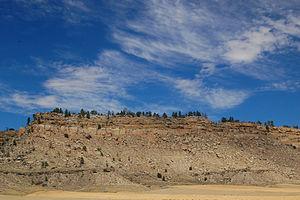
La bataille de Canyon Creek est un affrontement de la guerre des Nez-Percés qui eut lieu le 13 septembre 1877 et qui opposa un groupe de Nez-Percés menés par Chef Joseph et Looking Glass au 7ᵉ régiment de cavalerie des États-Unis sous le commandement du colonel Samuel Davis Sturgis.